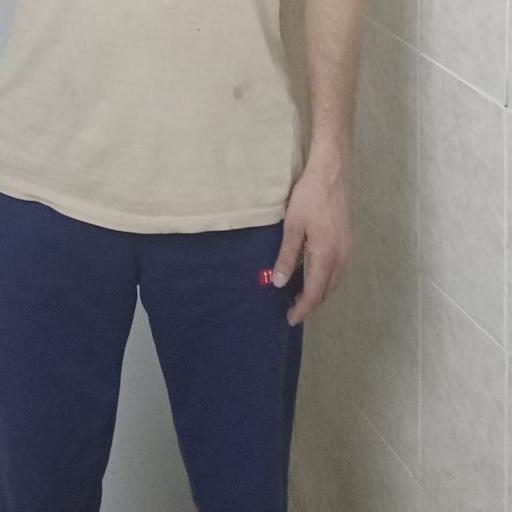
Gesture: no_gesture